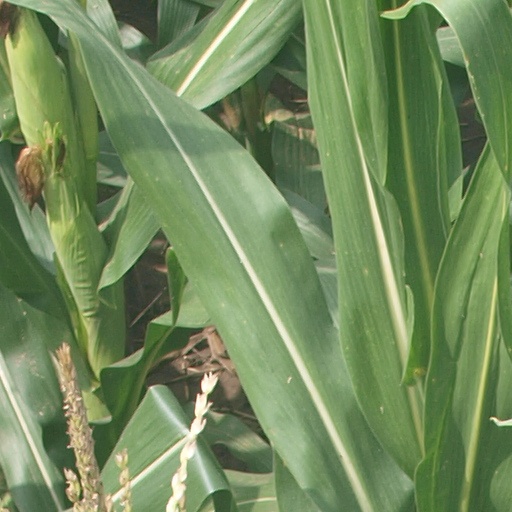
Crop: maize; corn